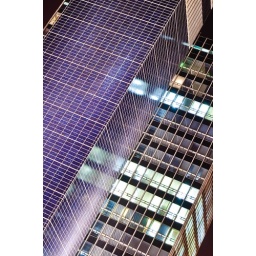
An oldie of the CIS building in Manchester, taken from the top florr of the shudehill car park.